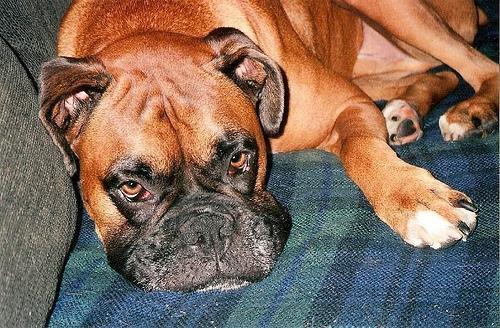
boxer